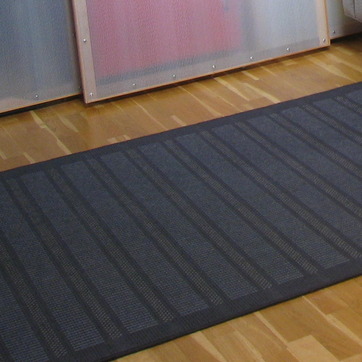
Material: carpet